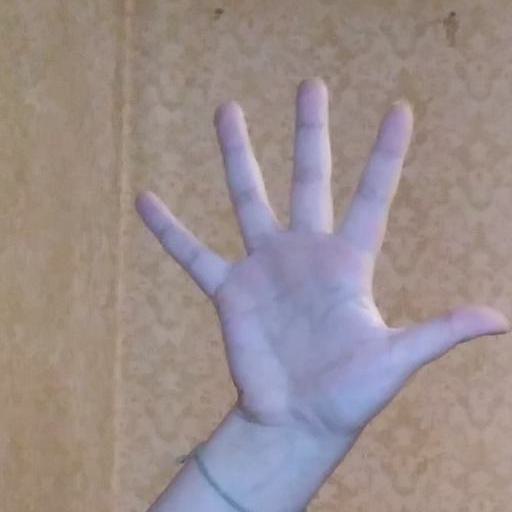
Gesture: palm